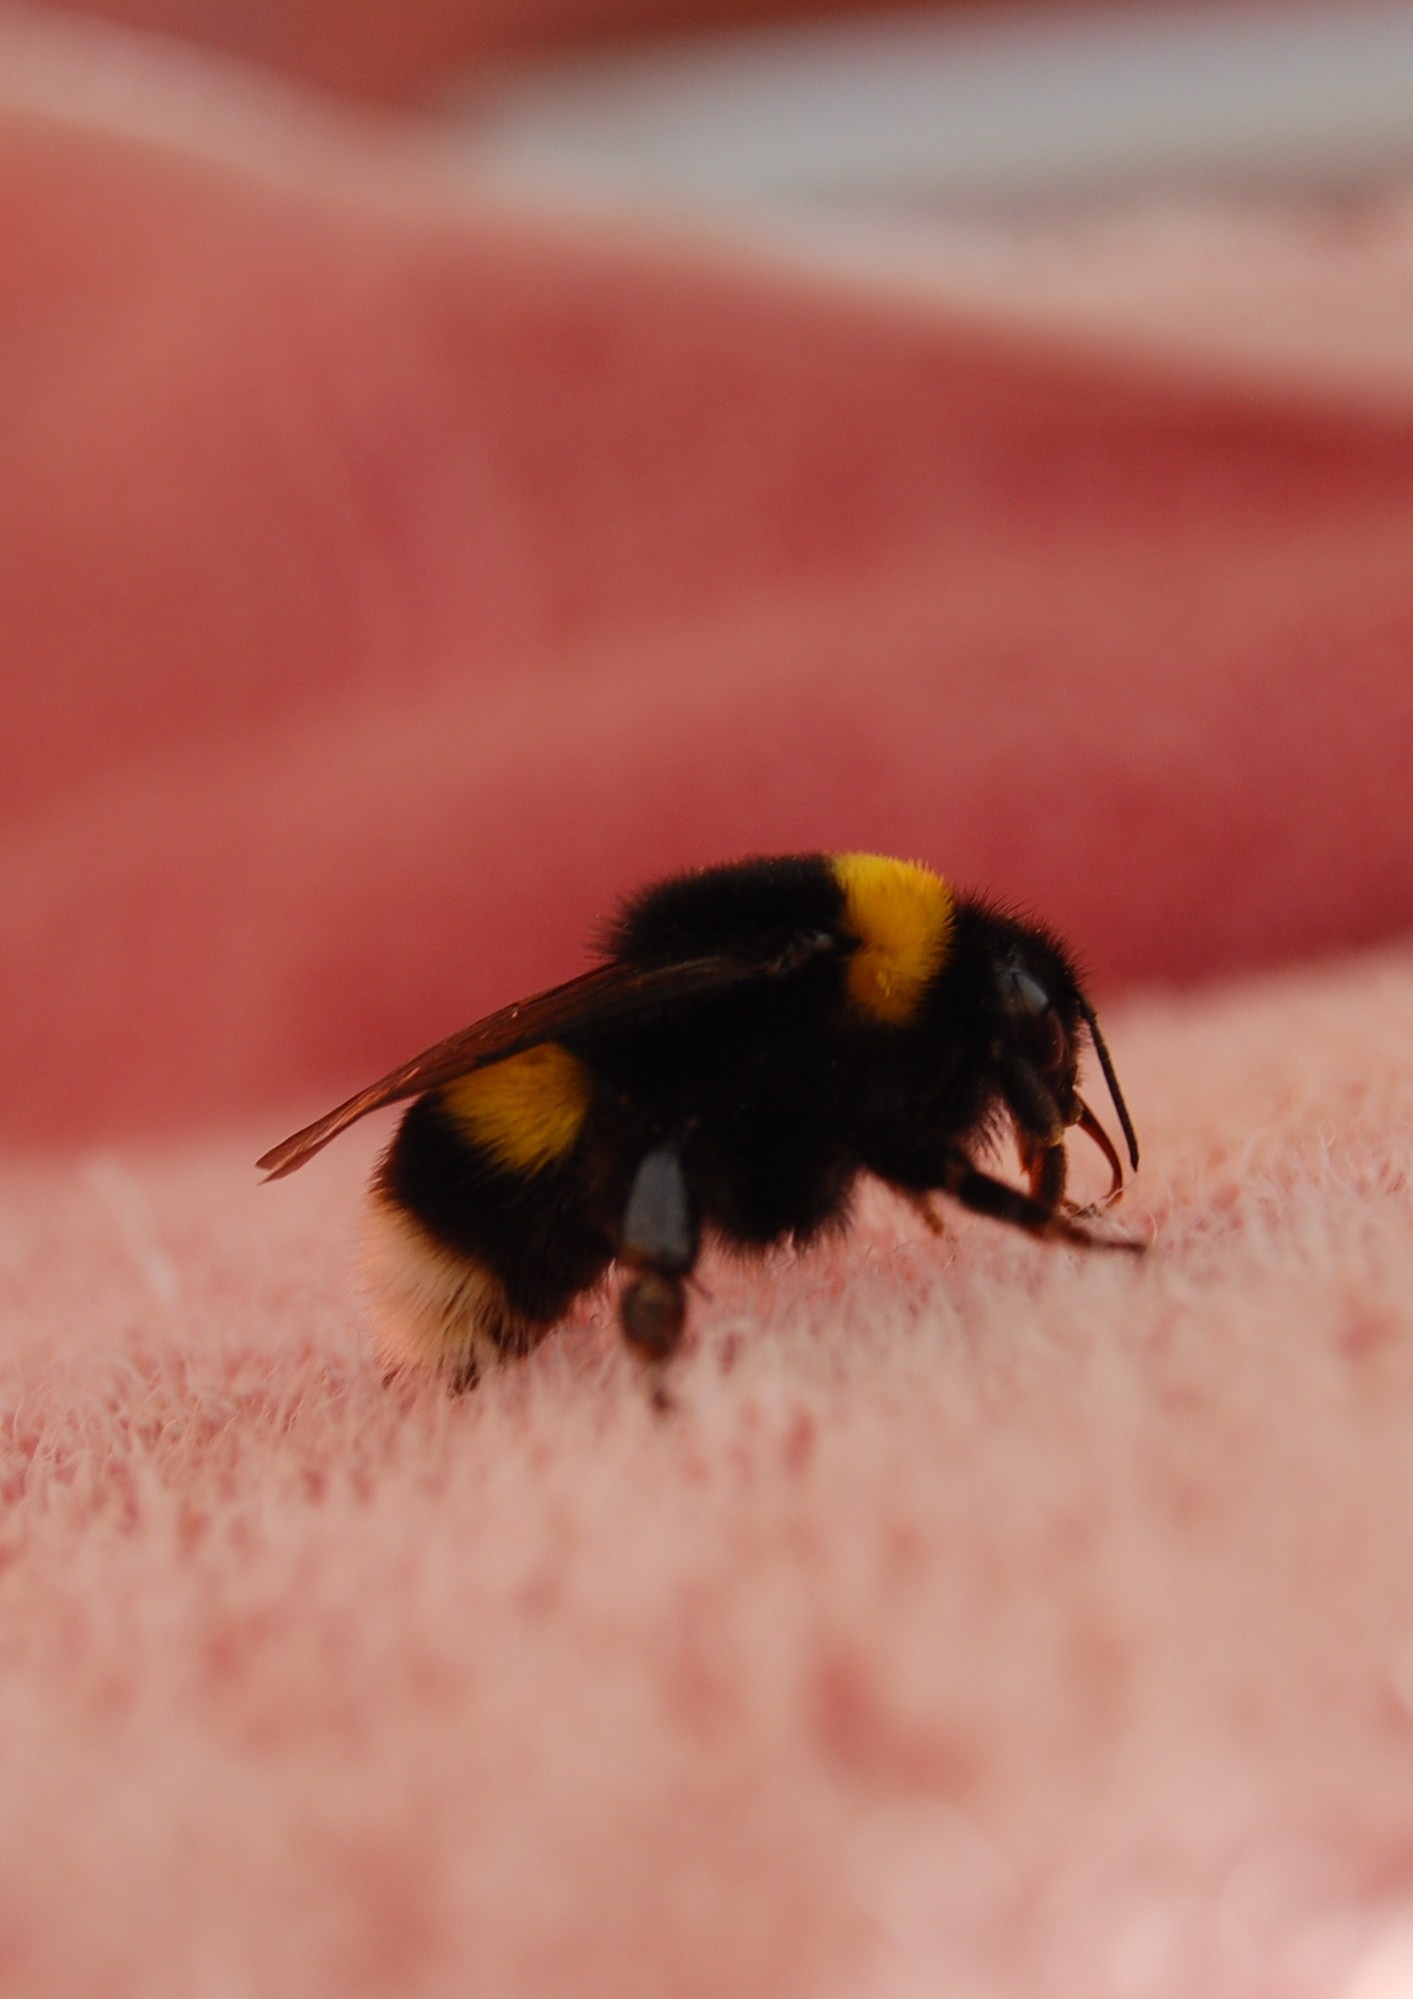
photography, flower, petal, pollen, insect, macro, bug, fauna, invertebrate, striped, close up, bee, bumblebee, nectar, macro photography, arthropod, honey bee, pollinator, membrane winged insect